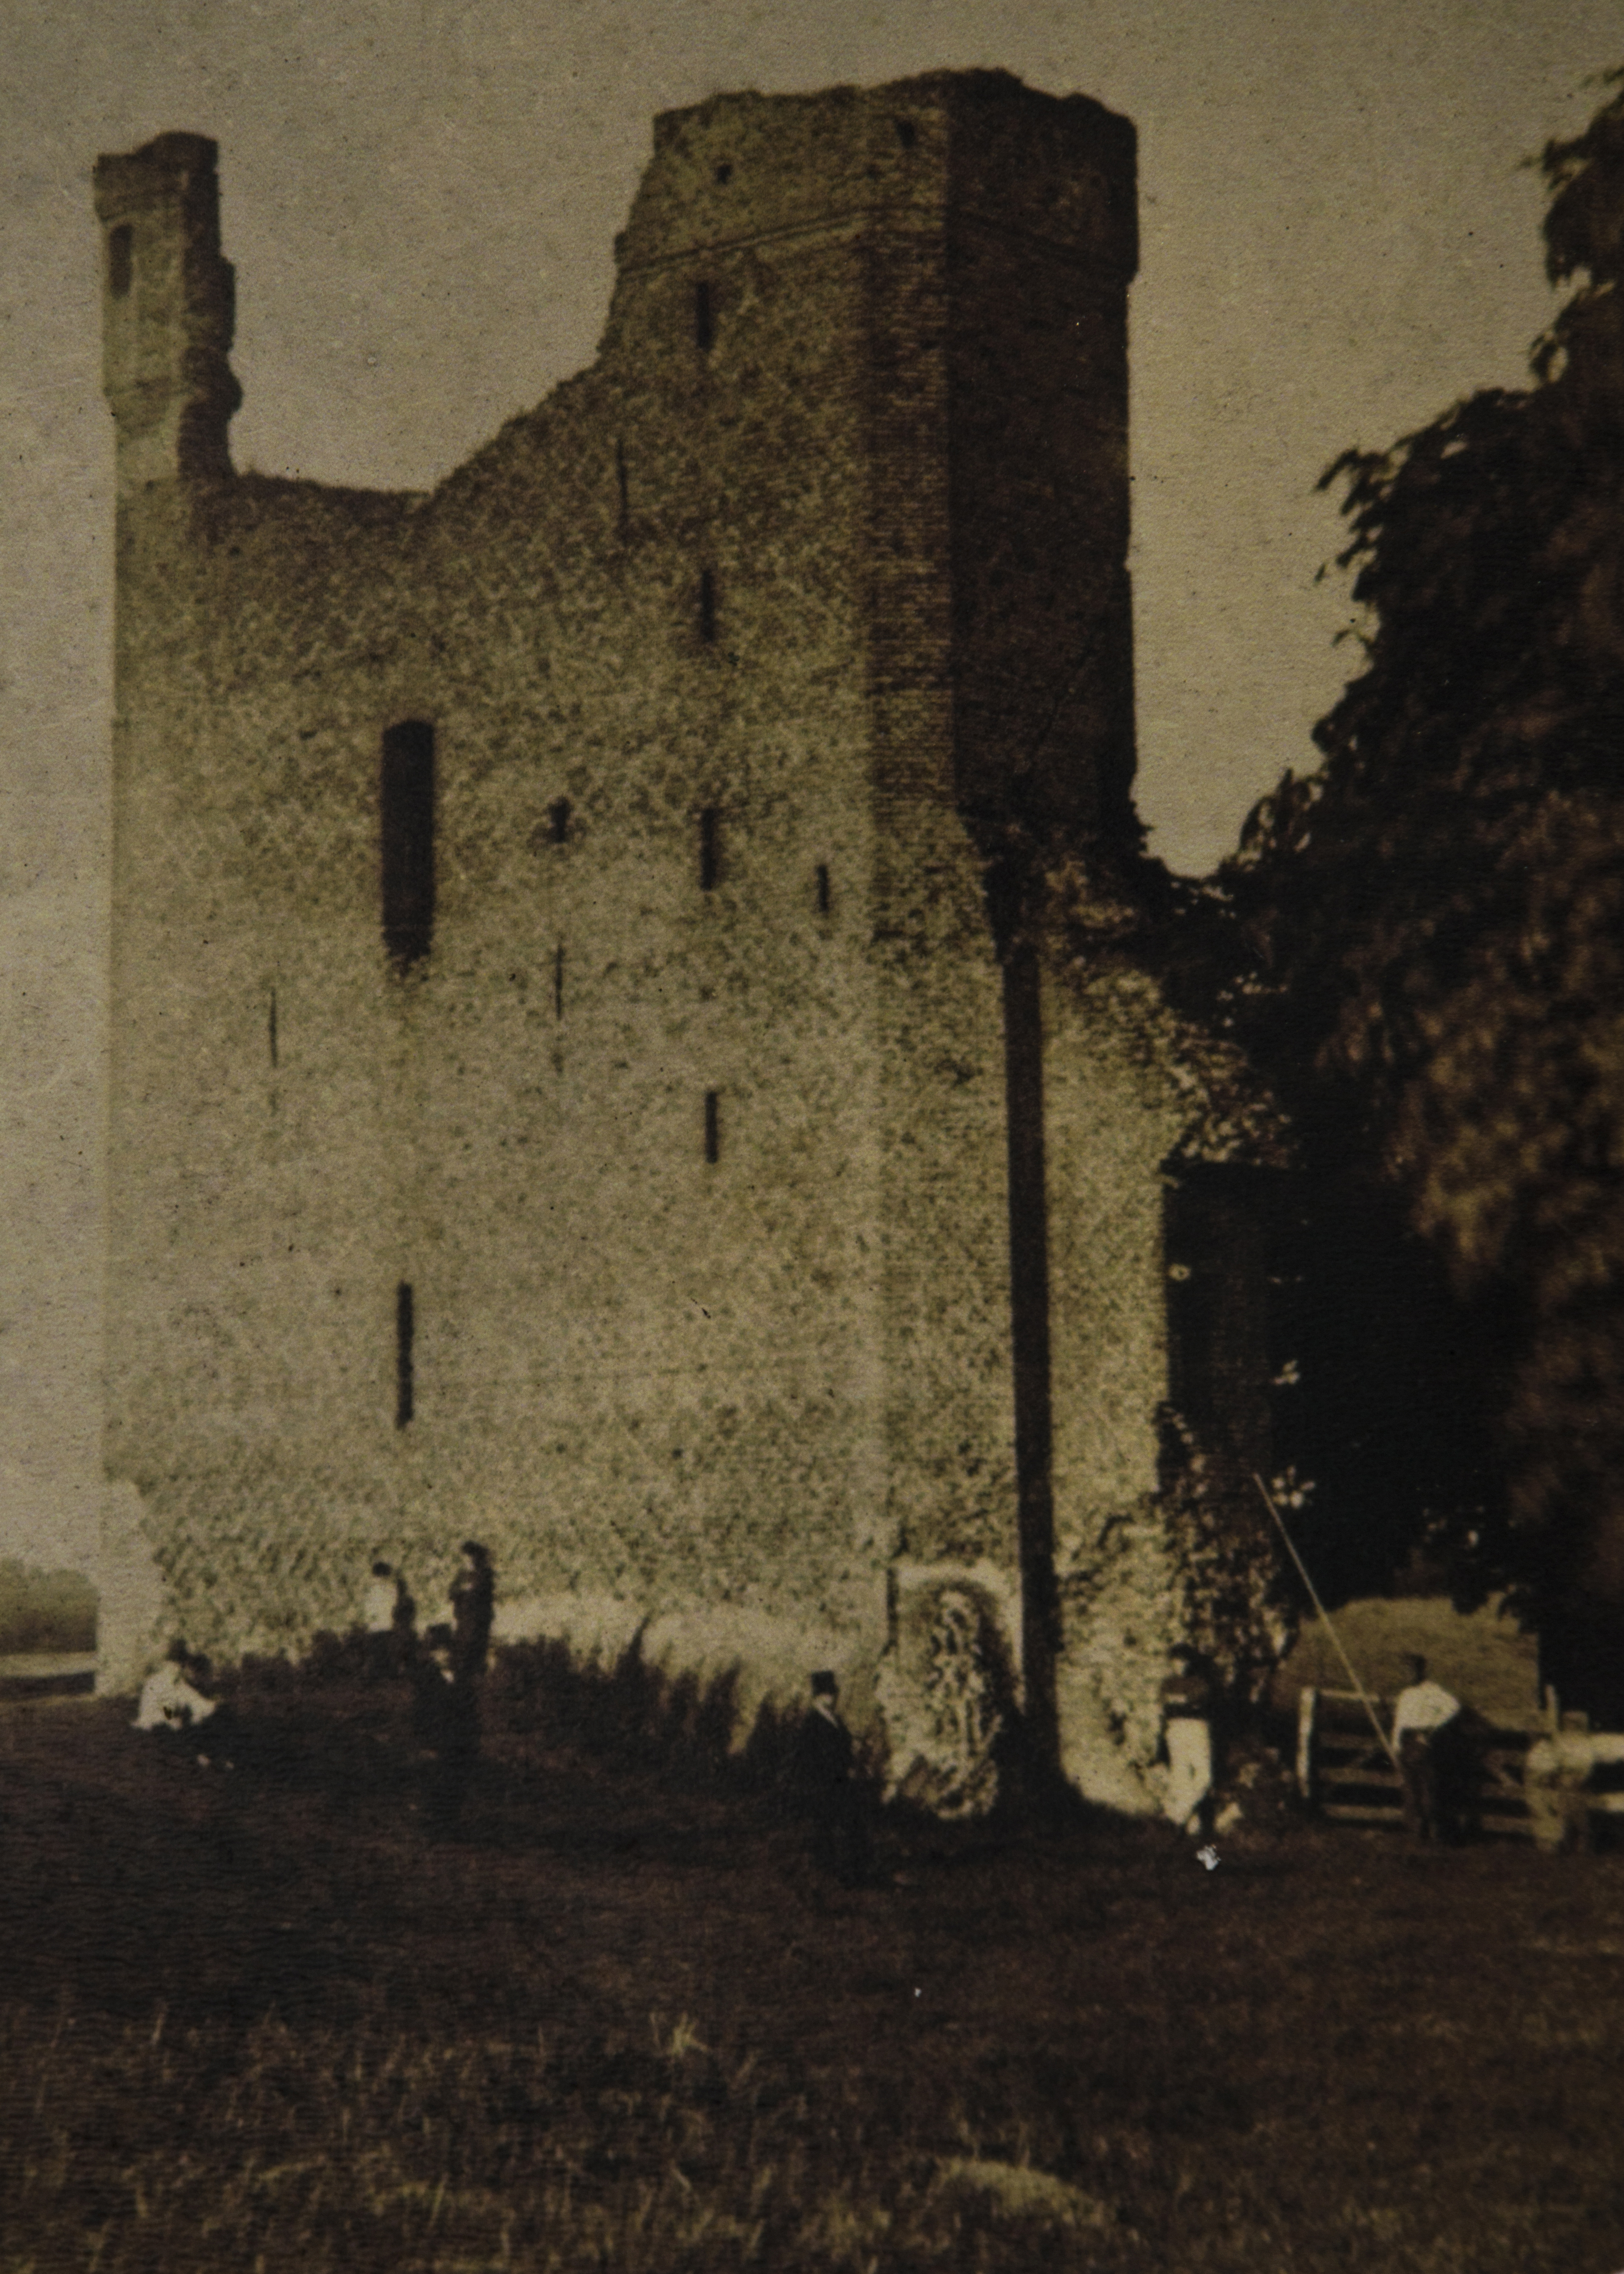
outdoor, architecture, photography, building, urban, photo, castle, nikon, historic, holland, nederland, netherlands, ruins, dutch, outdoorphotography, picture, photograph, fotos, foto, fotografie, history, urbanphotography, ruine, kasteel, middle ages, paulvandevelde, pdvandevelde, padagudaloma, dordrecht, stadsfotografie, nederlandinfotos, historisch, stadswandeling, architectuur, pvdvfotografie, pdvandeveldedordrecht, diep, rondjedordt, dedordtevaer, dutchphotography, nederlandsefotografie, dutchphotogaraphy, totallydutch, fotografienederland, hollandsefotografie, fotografieholland, dordtmonumenteel, fotosdordrecht, fotosvandordrecht, erfgoedcentrumdiep, openmonumentendag, dordrechtmonumenteel, huistemerwede, dani lvandemerwede, ancient history